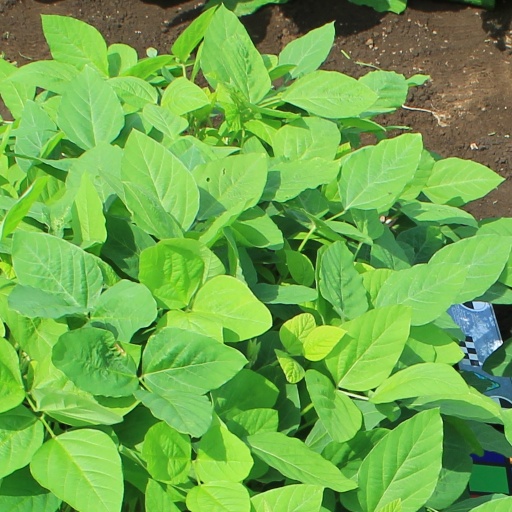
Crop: soybean